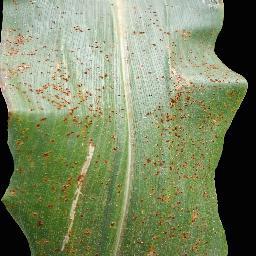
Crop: corn
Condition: (maize)_common_rust